Baby, It's OK

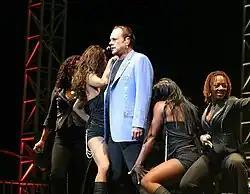
The song samples elements from KC and the Sunshine Band's ("pictured") 1983 recording "Give It Up".

Commercially, "Baby, It's OK" was moderately successful in European territories. On the Austrian Singles Chart, the recording debuted at number thirty-one for the week ending 30 August 2013, falling eight positions the next edition. The track spent a total of five weeks on the chart, leaving it in September 2013 at position sixty-four. "Baby, It's OK" reached its highest peak position at number seventeen in Germany, where it remained within the top hundred for six weeks. Additionally, the song opened the Swiss Singles Chart at number forty-four on 1 September 2013, while dropping to position sixty-eight before exiting.